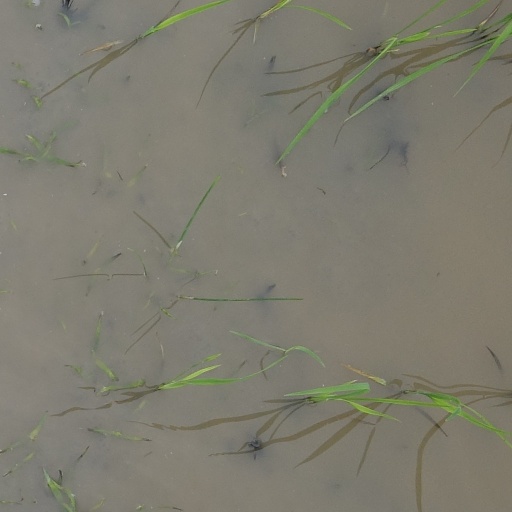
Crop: rice